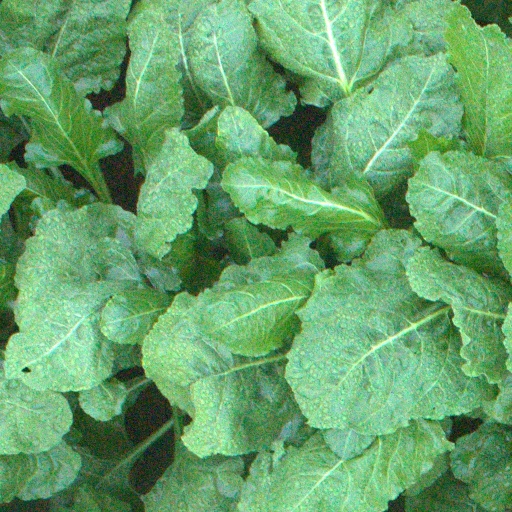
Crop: sugar beet